Question: How many players are there?
Tambaya: `Yan wasa nawa ne a wajan?
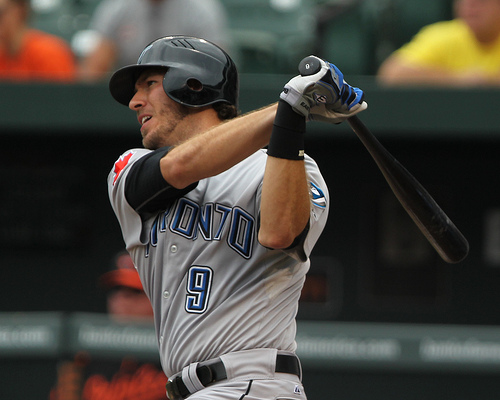
Answer: One.
Amsa: Ɗaya.